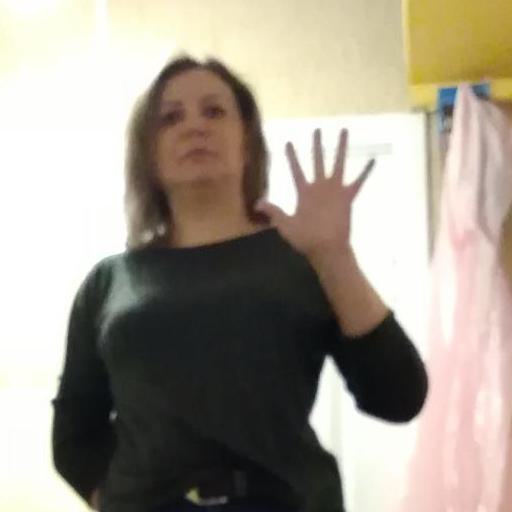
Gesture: palm